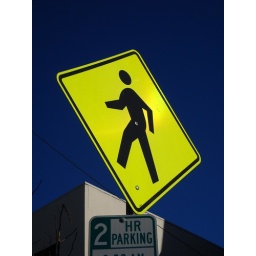
The sky above Berkeley CA looked quite nice on a clear winter day, so we took a photo.